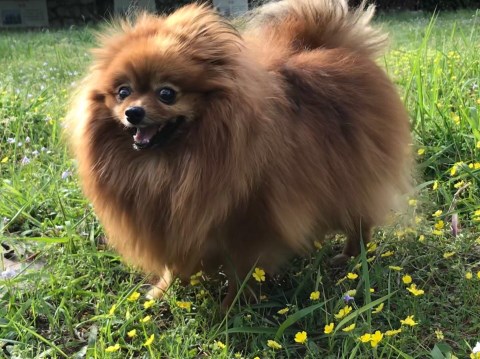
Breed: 1936-n000005-Pomeranian